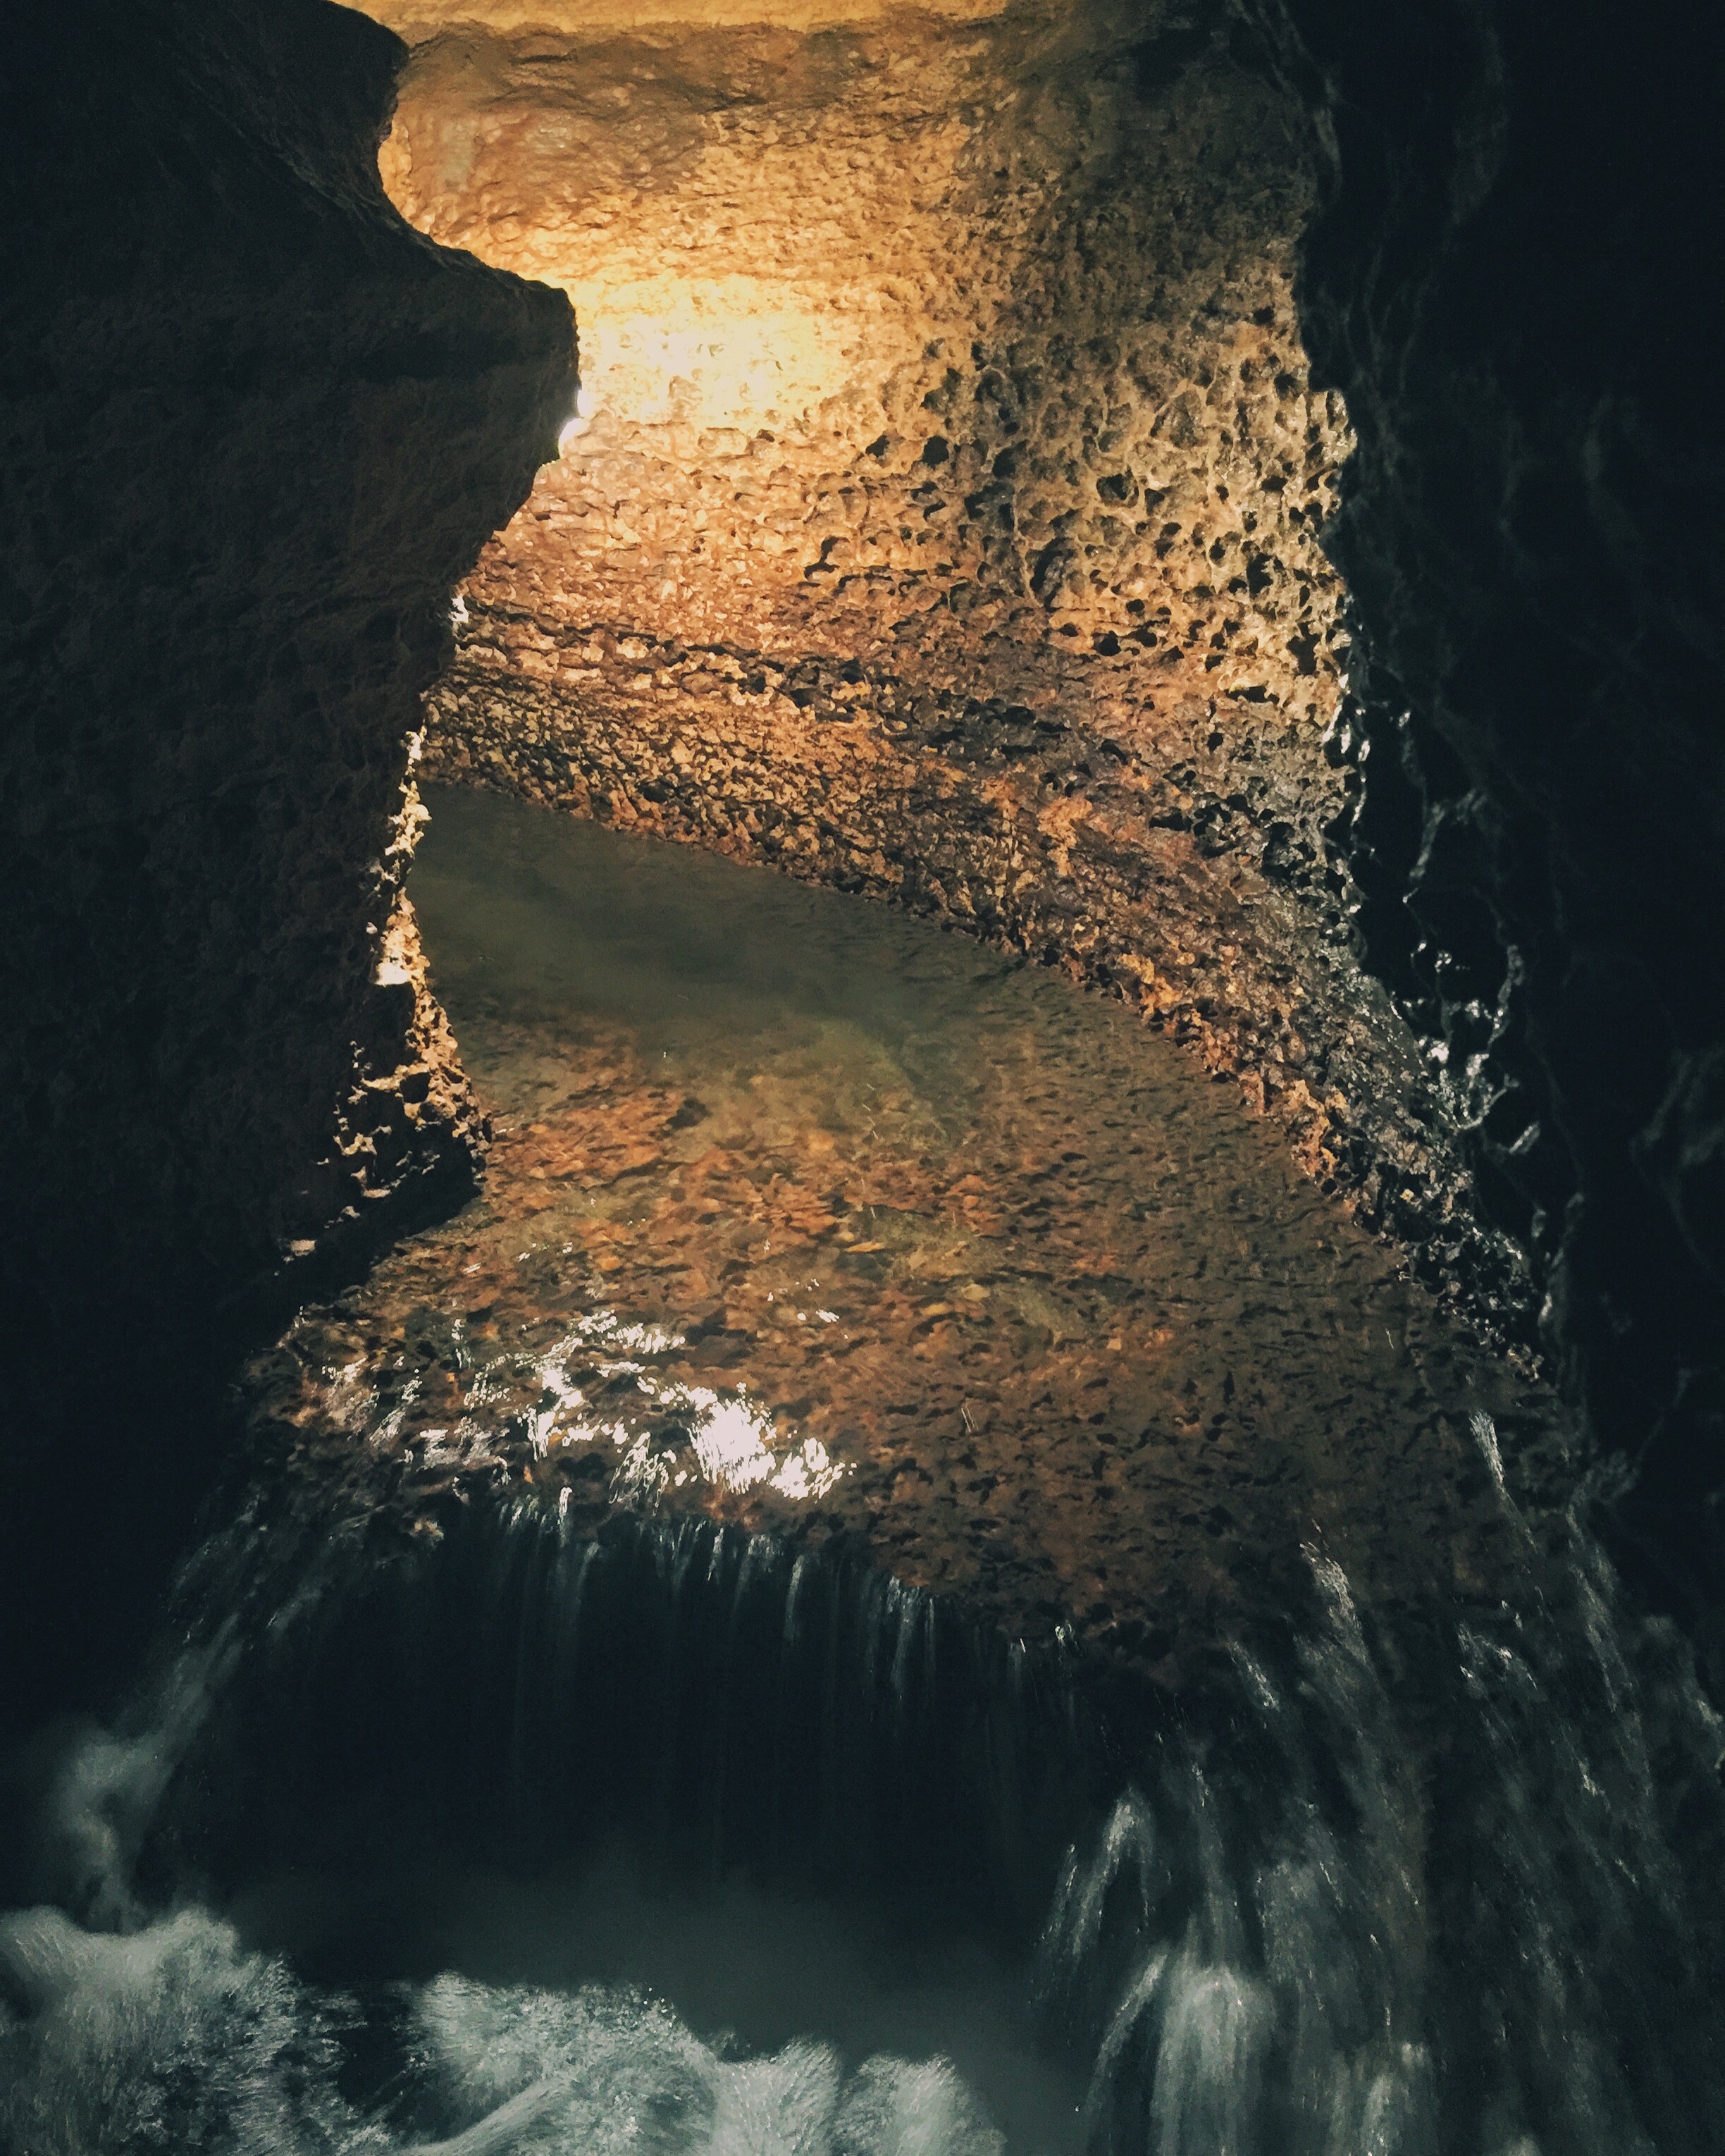
sea, coast, water, nature, rock, ocean, sunlight, wave, formation, cliff, reflection, darkness, terrain, landform